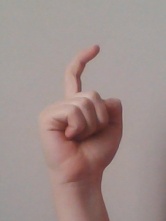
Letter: ra